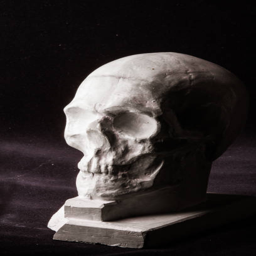
a colorful still life of an artificial skull and a female face statue .